New Destinies

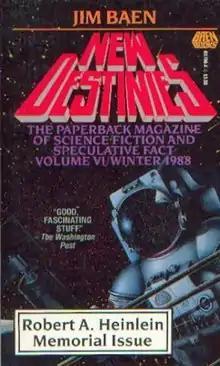
First edition Cover art by David A. Cherry

New Destinies, Vol. VI/Winter 1988—Robert A. Heinlein Memorial Issue, edited by Jim Baen, (Baen Books).